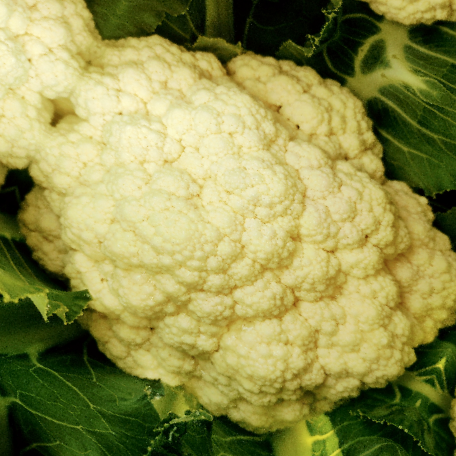
Label: Disease Free